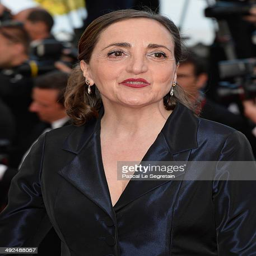
actor attends the premiere during festival